Mathers Museum of World Cultures

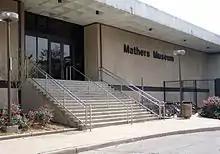
Museum entrance

Mathers Museum of World Cultures is a museum of ethnography and cultural history that features exhibitions of traditional and folk arts at Indiana University in Bloomington, Indiana. It also offered practicum studies at the university for graduate and undergraduate students. The museum also worked to promote local artists. In 2020, the Mathers Museum officially merged with the Glenn A. Black Laboratory of Archaeology and was closed for renovations. The combined institutions are now the new Indiana University Museum of Archaeology and Anthropology (IUMAA). Located at 416 North Indiana Avenue. The IUMAA lobby is open and a Grand Opening of the William Gathers gallery is scheduled for October 19, 2024.